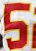
Number: 5